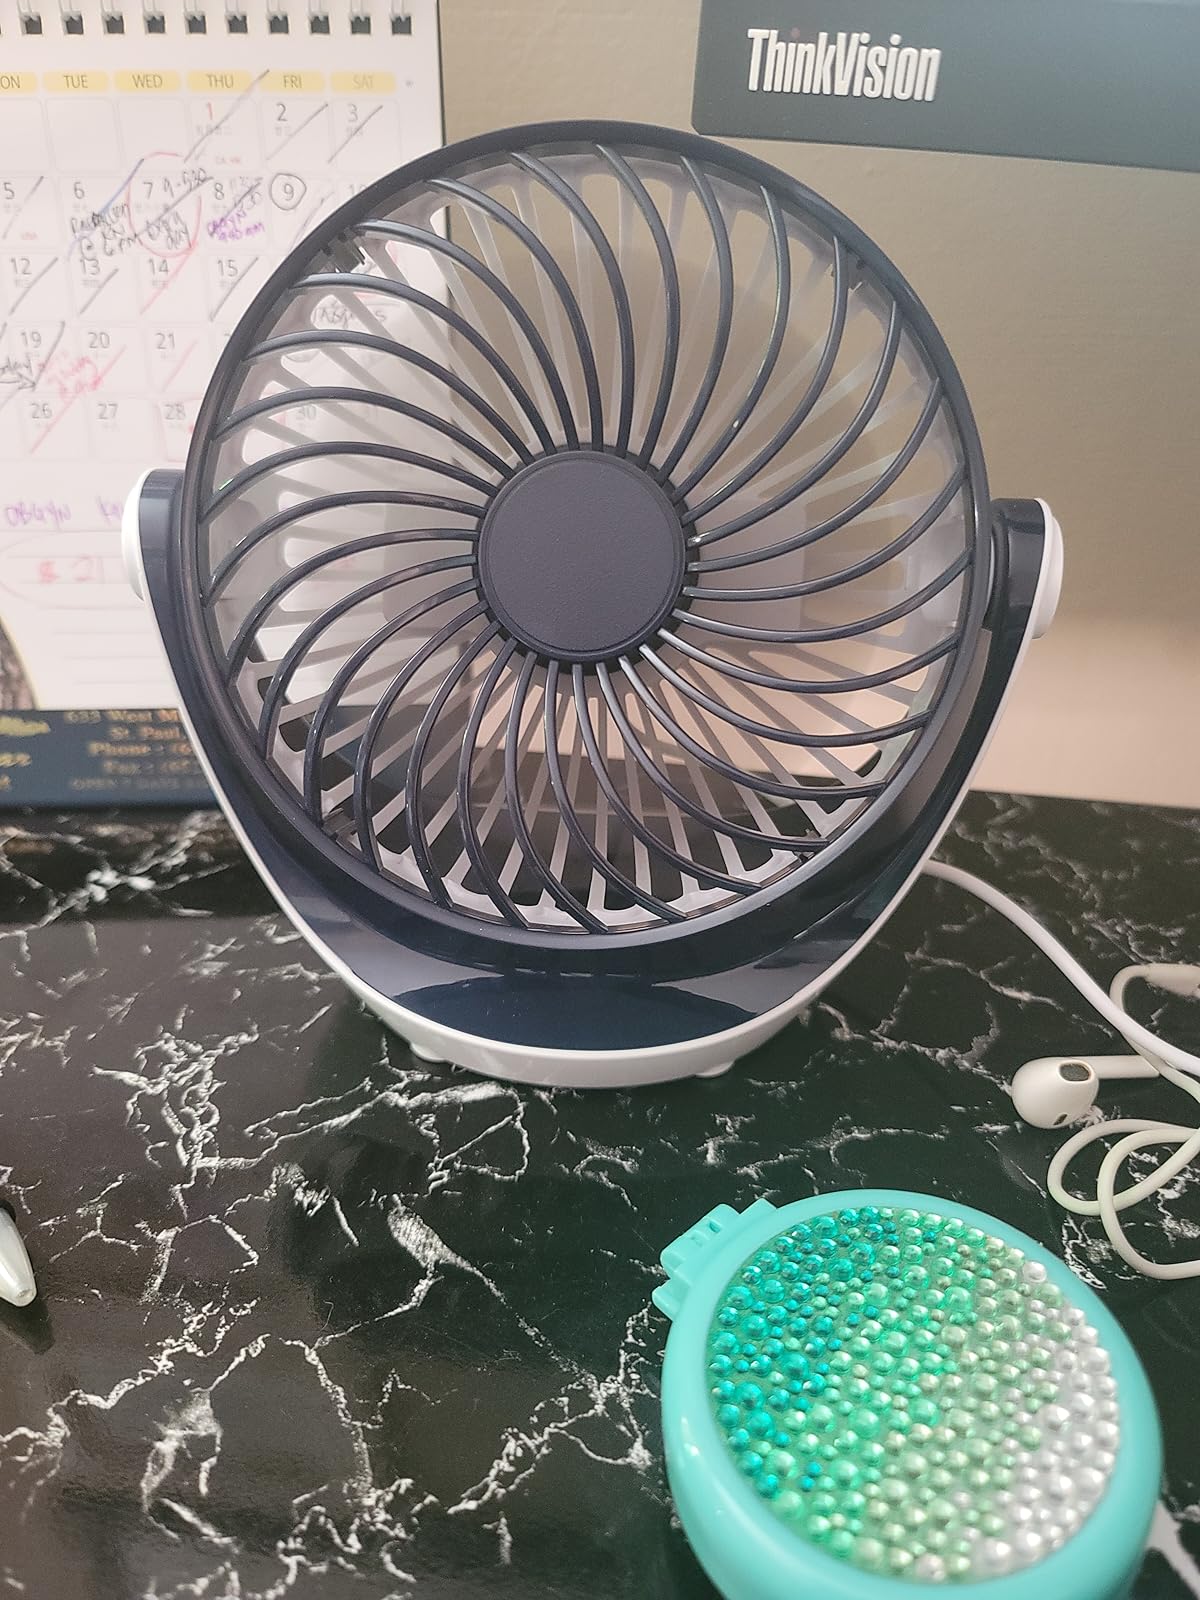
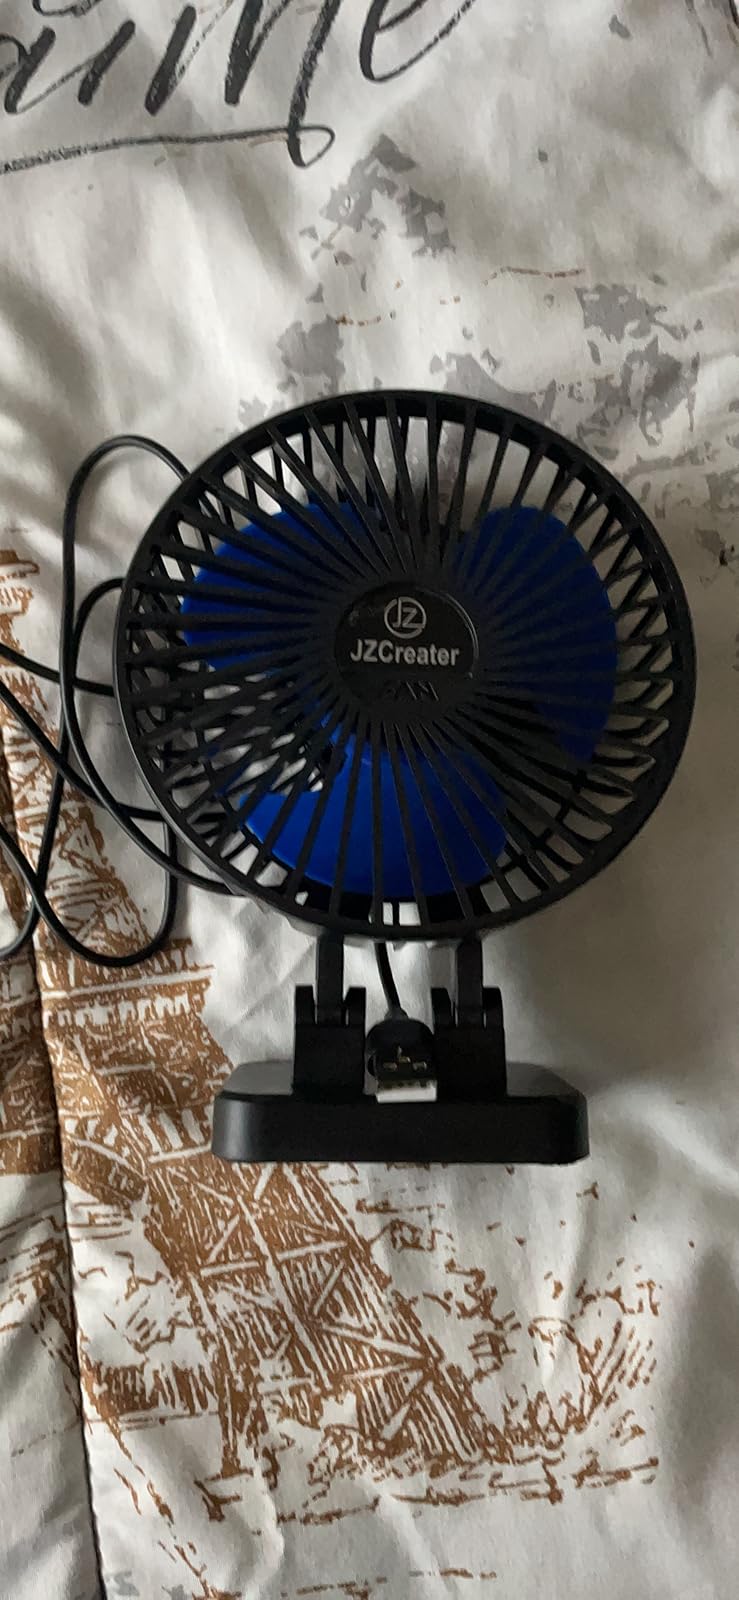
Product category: fan
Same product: no